Holborn

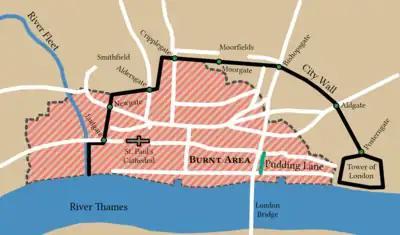
The Great Fire died as it reached Holborn's boundary.

As well as Holborn's two main civil parishes, there were a number of extra-parochial areas, parts of the ecclesiastical parish of Holborn but formed their own (usually tiny) civil parish areas: